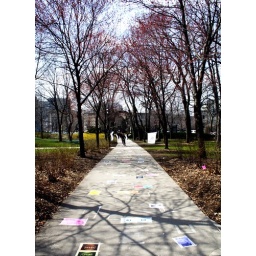
So much more colorful in person